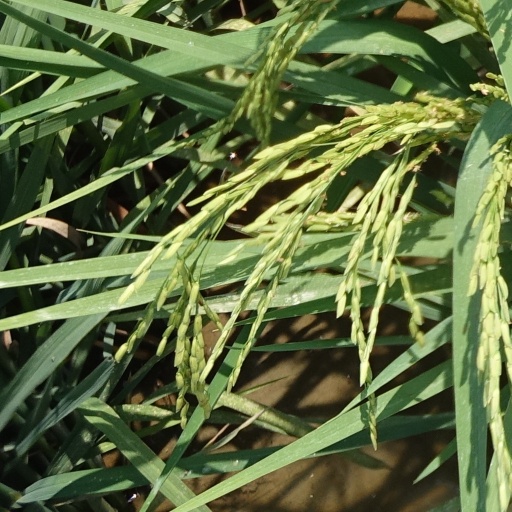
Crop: rice